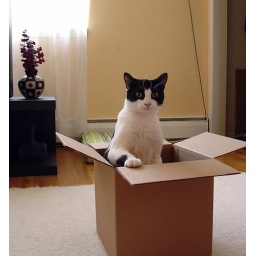
cat in the box